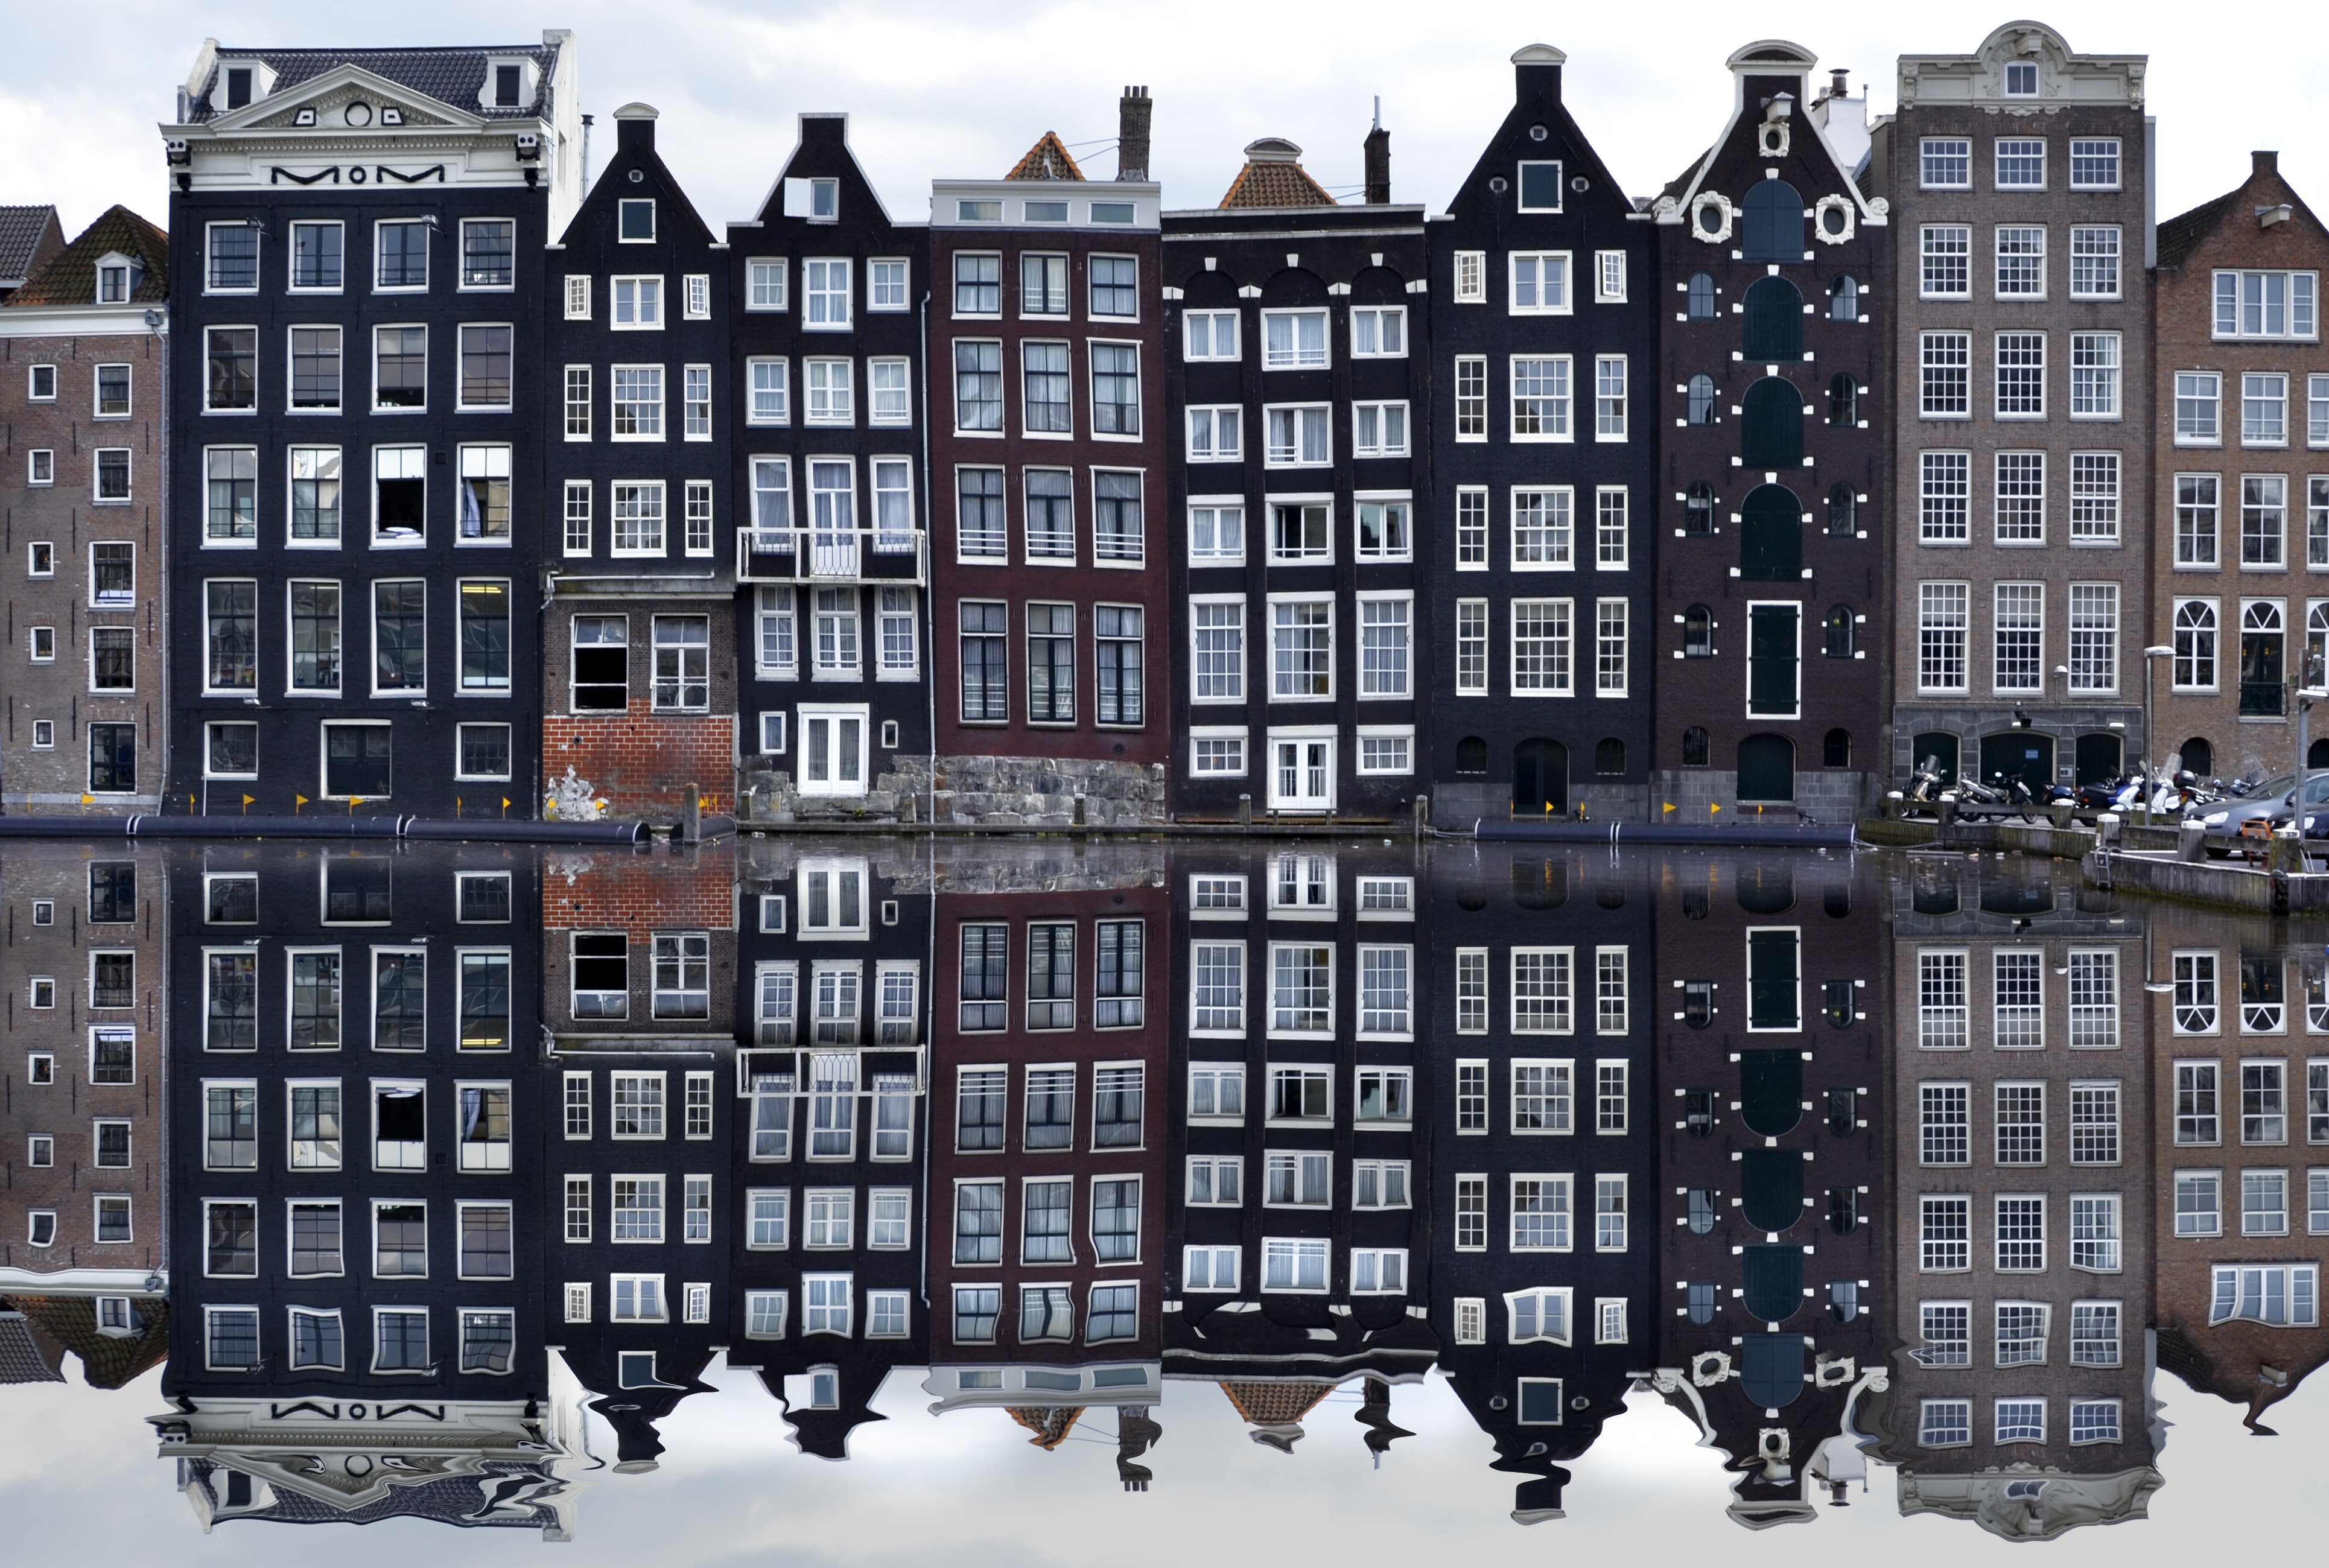
architecture, city, skyscraper, vacation, walk, europe, reflection, holiday, facade, tower block, amsterdam, netherlands, houses, metropolis, water reflection, channels, mirrow reflection